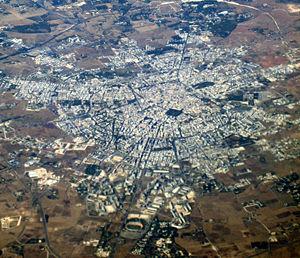
Lecce est une ville italienne d'environ 95 140 habitants, capitale de la province de même nom dans les Pouilles, dans le sud de l'Italie.